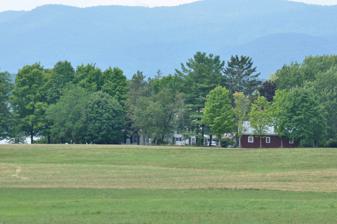
Building: Hand's Cove
Country: United States of America
Year built: 1775
United States historic place Hand's Cove U.S. National Register of Historic Places Show map of Vermont Show map of the United States Location Hand's Cove Rd., Shoreham, Vermont Coordinates 43°52′2″N 73°21′56″W / 43.86722°N 73.36556°W / 43.86722; -73.36556 Area 160 acres (65 ha) Built 1775 ( 1775 ) Architectural style Greek Revival NRHP reference No. 80000324 Added to NRHP May 22, 1980 Hand's Cove, Summer 1964 Hand's Cove is a historically significant geographic feature on the eastern shore of Lake Champlain in Shoreham, Vermont .  It was from this area that colonial forces led by Ethan Allen and Benedict Arnold crossed the lake for the Capture of Fort Ticonderoga , early in the American Revolutionary War .  It is also home to the only known colonial-era blockhouse in the state.  It was listed on the National Register of Historic Places in 1980. Description and history Hand's Cove is an inlet on the east side of Lake Champlain, a short way north of Larrabee's Point in southwestern Shoreham.  Immediately to its north is a shallow rise that projects to the west.  The area's first documented settler was Joseph Earl, who owned the land at the time of the American Revolution.  After the war it was acquired by Rufus Herrick, and was known for a time as Herrick's Cove.  In 1793, Nathan Hand purchased the Herrick property, beginning three generations of ownership by the Hand family, which gave the area its present name.  Hand's descendants include Augustus C. Hand and Augustus Noble Hand , noted lawyers and jurists. There are two historically significant buildings on the former Hand property.  One is a blockhouse of uncertain construction date, built in part out of heavy beams laid on top of one another, and joined at the corners by dovetail joints.  It is set on a foundation that is of possibly greater age, and is built of stone similar to that found at Fort Ticonderoga .  A building was documented as standing here at the time of the Allen/Arnold expedition in 1775, but it is unclear if it was this structure, because virtually all structures in this area were reported as destroyed by British raids during the war.  A recent property owner suggests that the blockhouse may originally have been located across the lake at Fort Ticonderoga, because its beams are dimensionally similar to those found in the fort. The second building is a brick Greek Revival house, located a short way inland from the blockhouse.  Now augmented by a number of additions and farm outbuildings, it was probably built by Nathan Hand's son Samuel, who succeeded his father in ownership of the property. See also National Register of Historic Places listings in Addison County, Vermont References